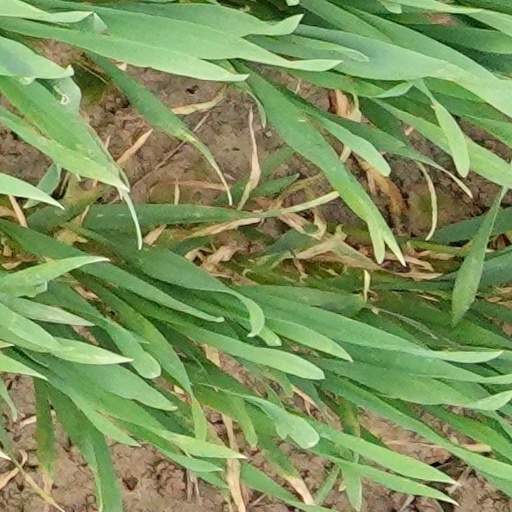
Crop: wheat